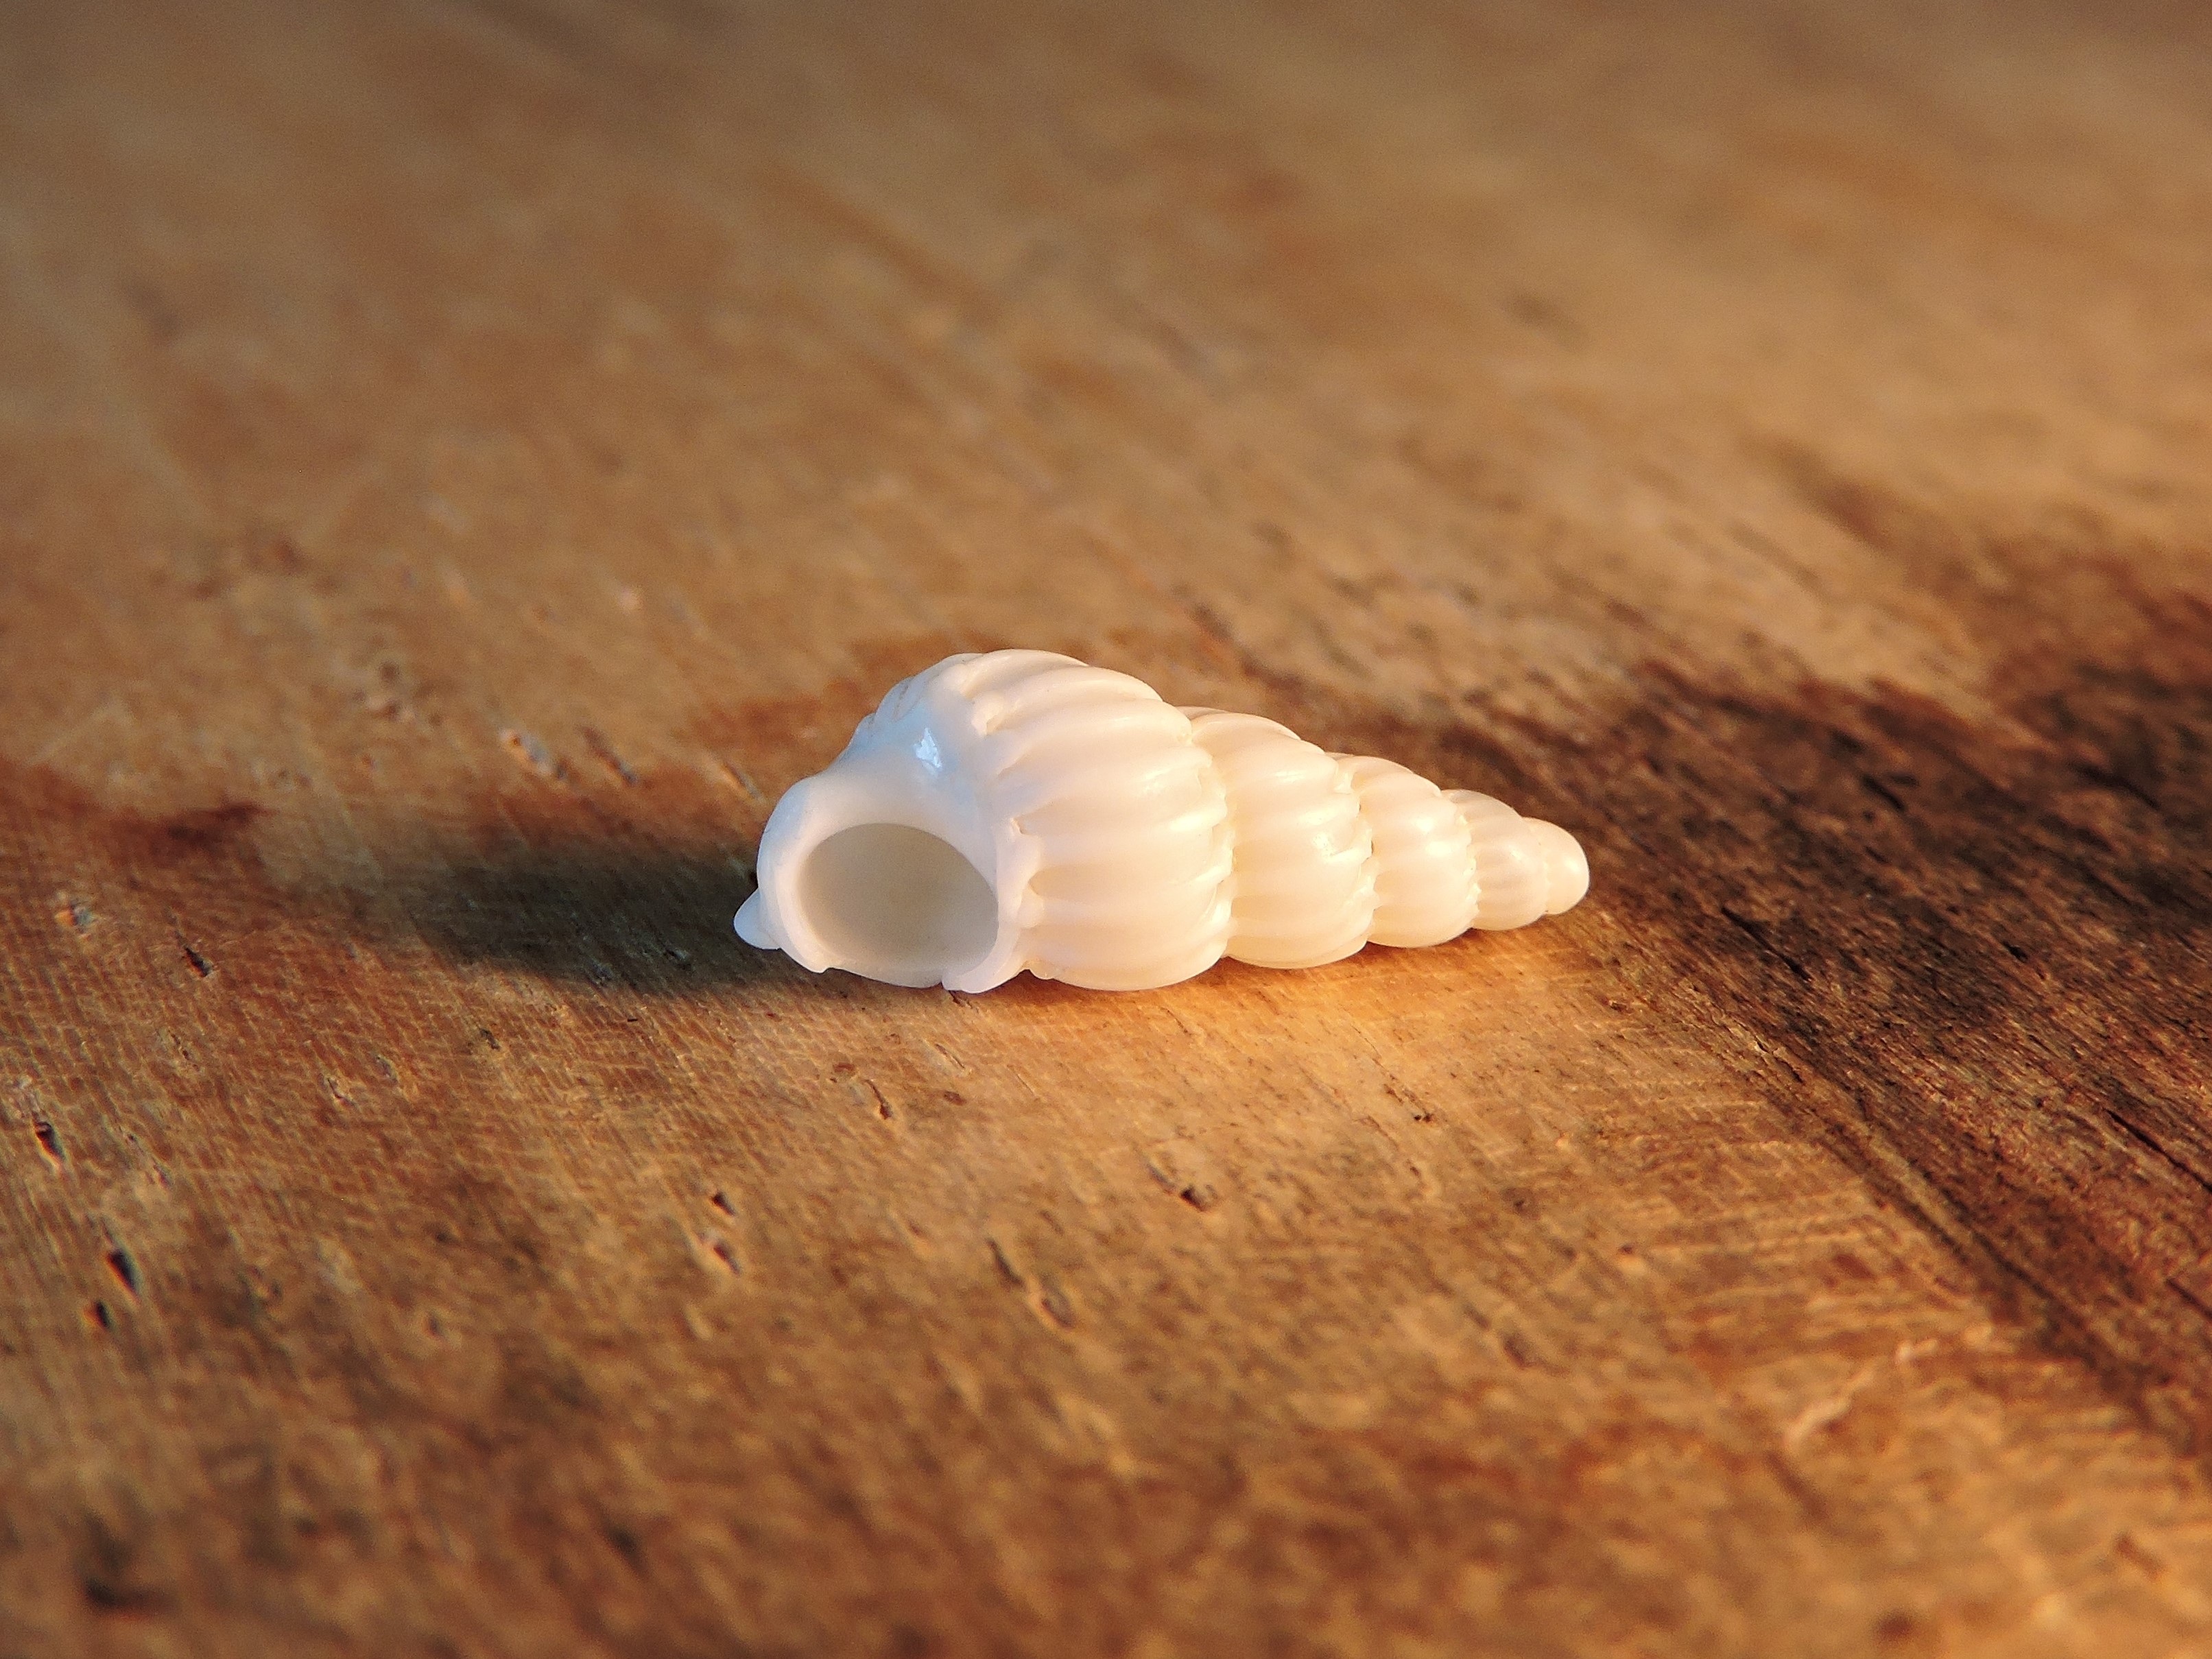
hand, sea, wood, white, spiral, finger, food, macro, material, shell, invertebrate, seashell, conch, close up, tiny, macro photography